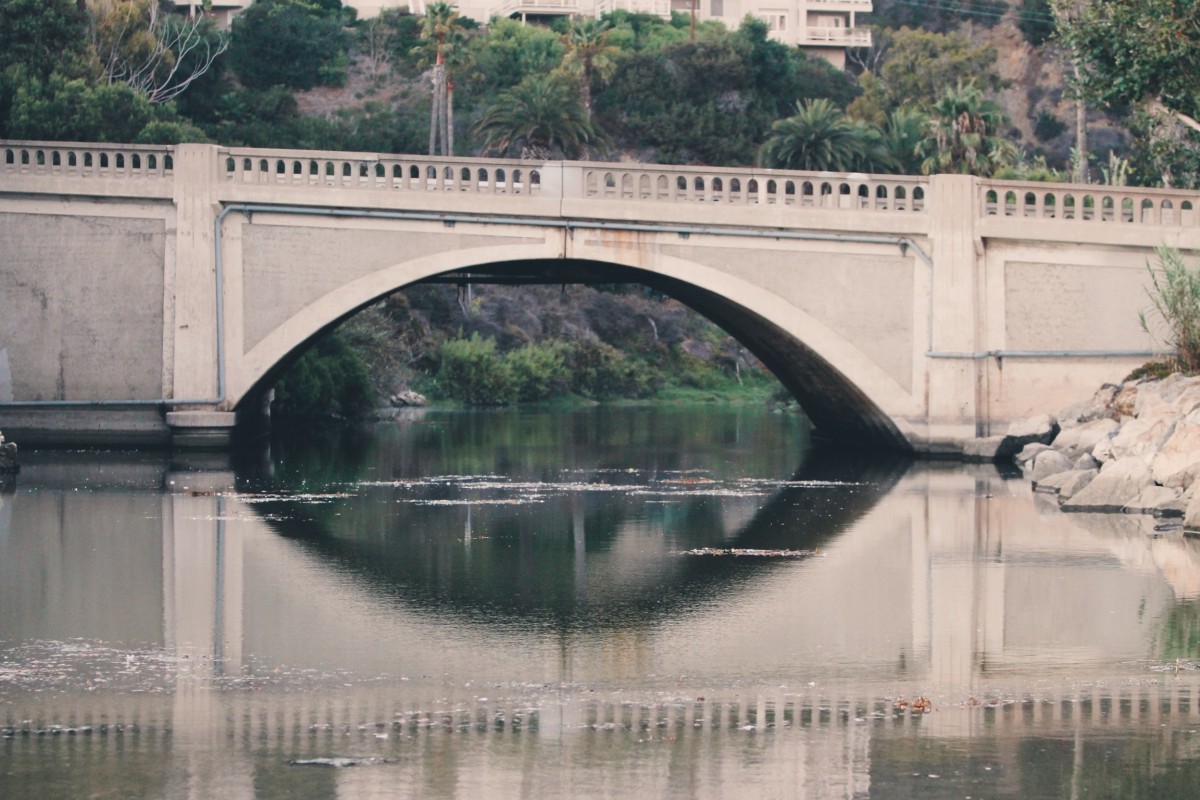
Tags: river, canal, transport, reflection, waterway, arch bridge